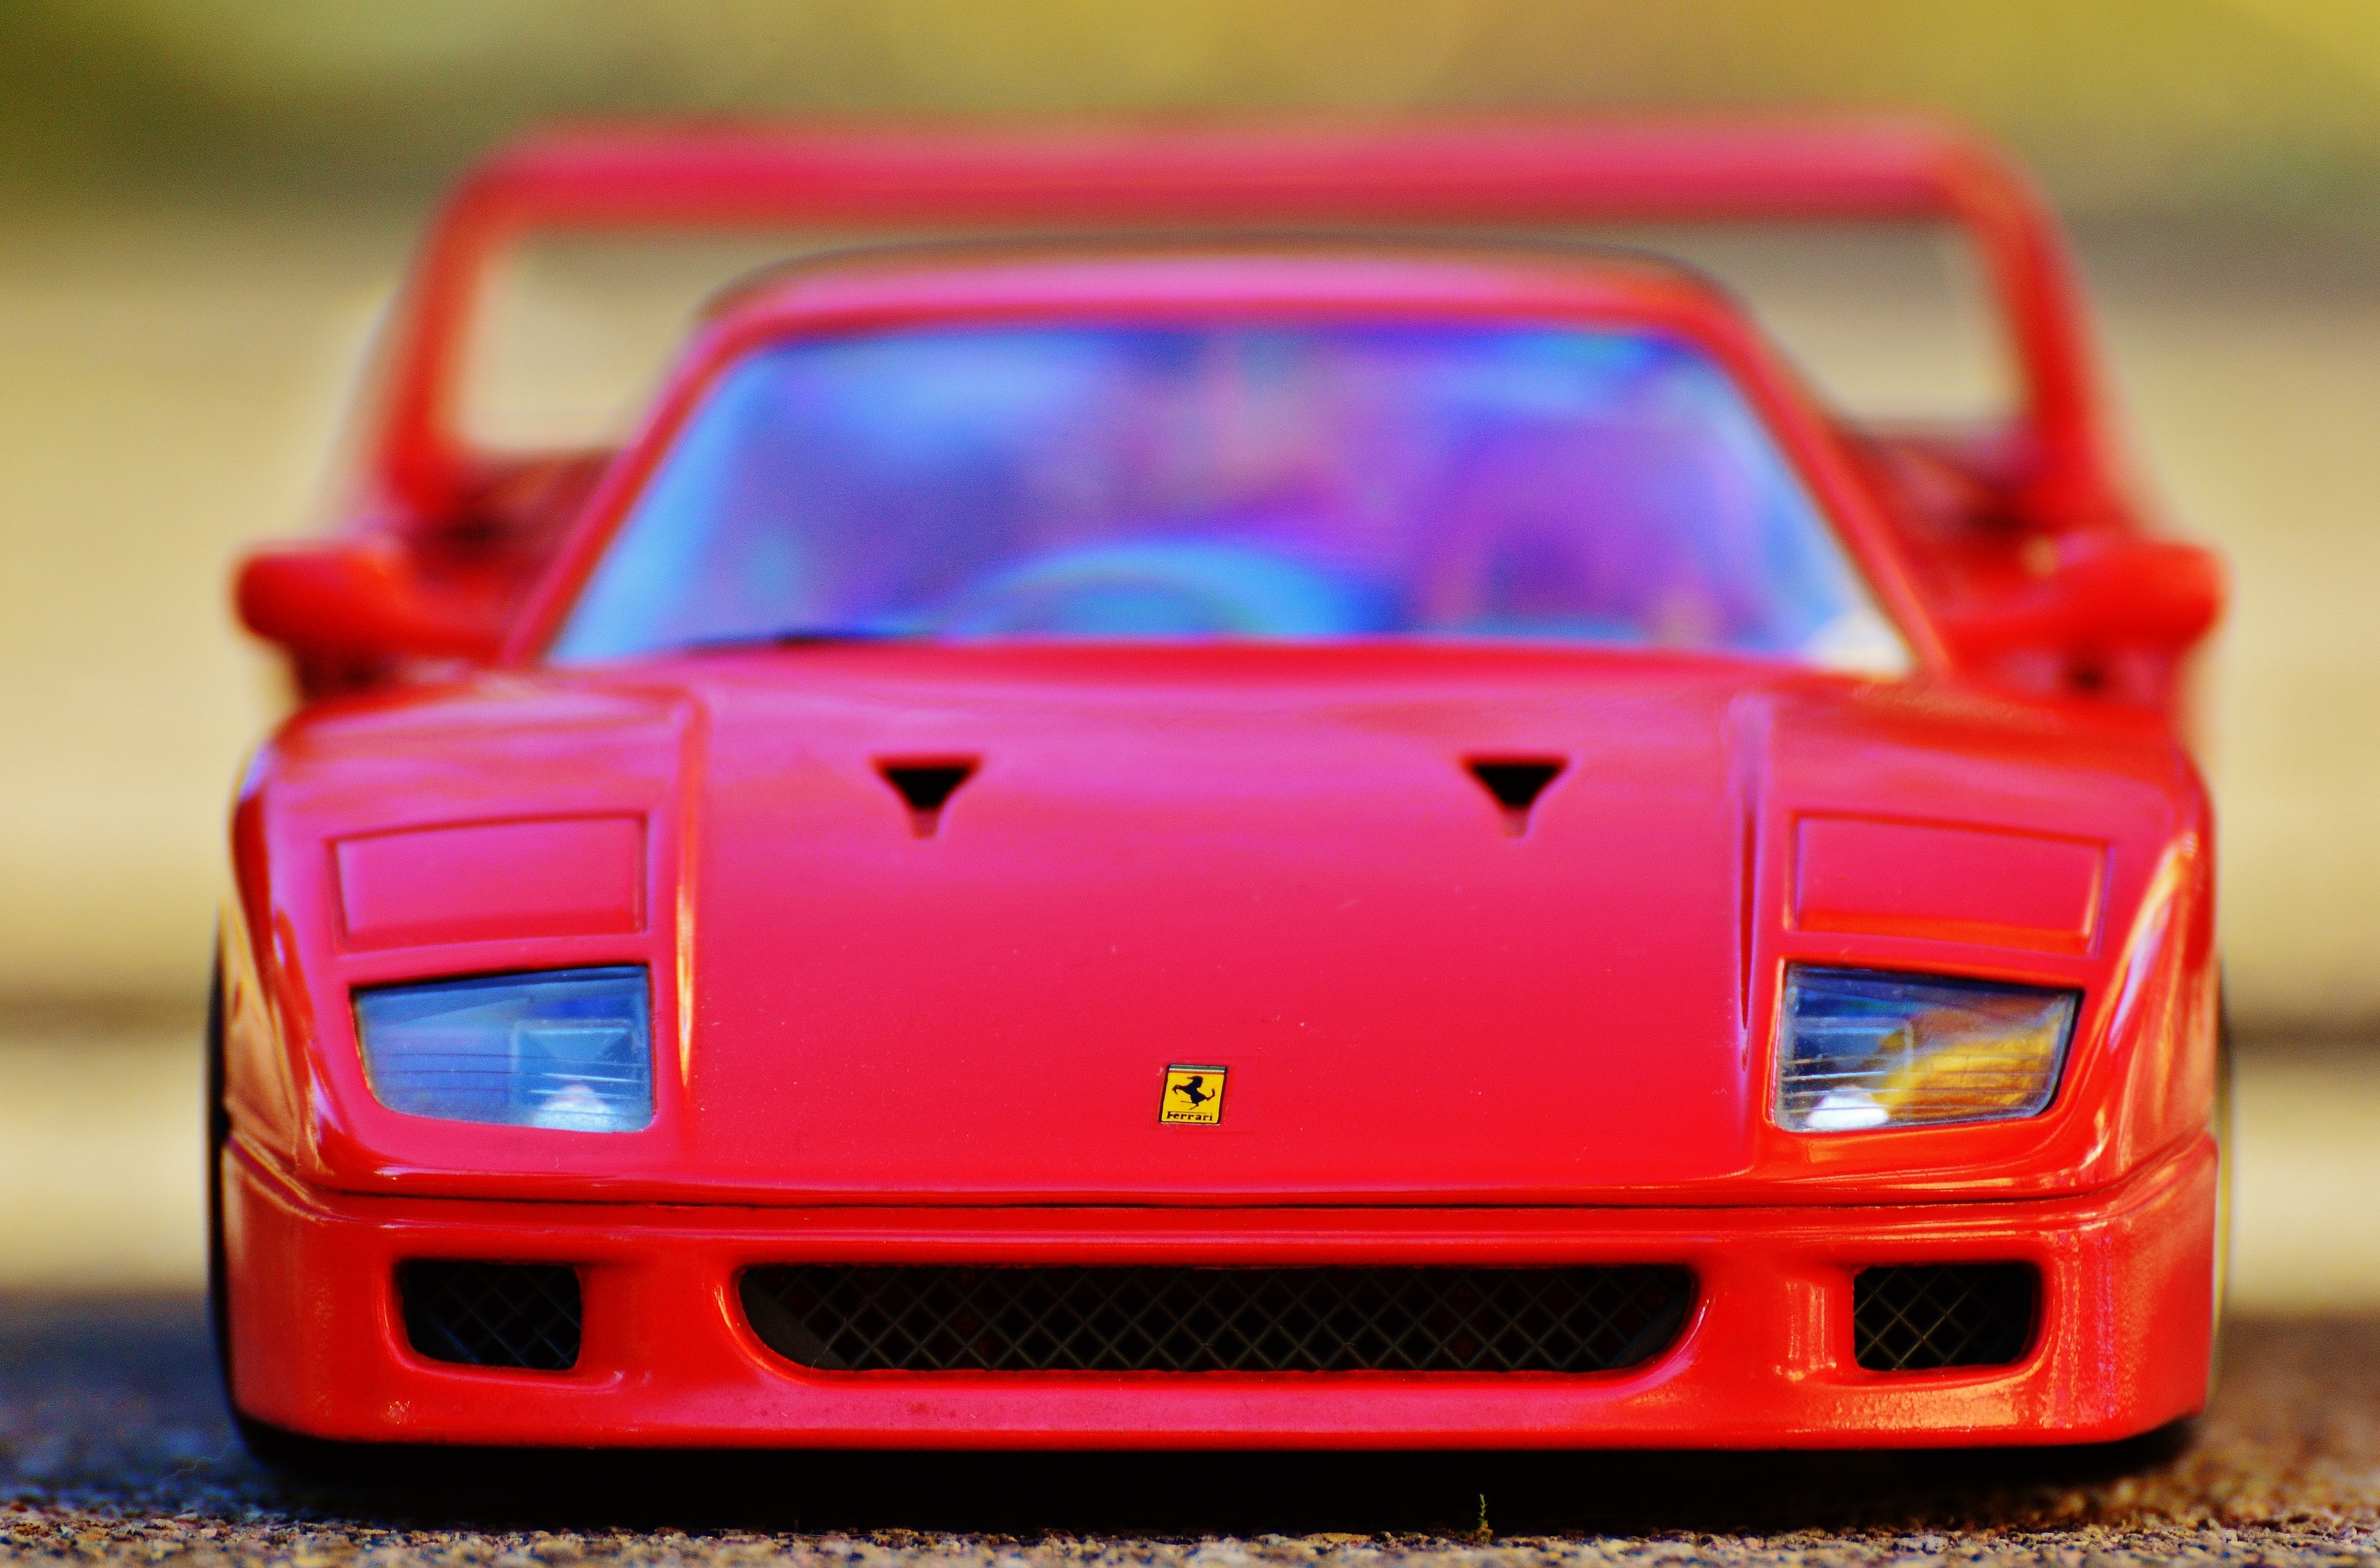
sport, car, red, vehicle, drive, italy, auto, speed, sports car, bumper, race car, supercar, power, racing, ps, expensive, ferrari, fast, dare, racing car, car racing, model car, front view, land vehicle, automobile make, automotive design, luxury vehicle, performance car, ferrari spa, ferrari f40, ferrari 288 gto, ferrari testarossa